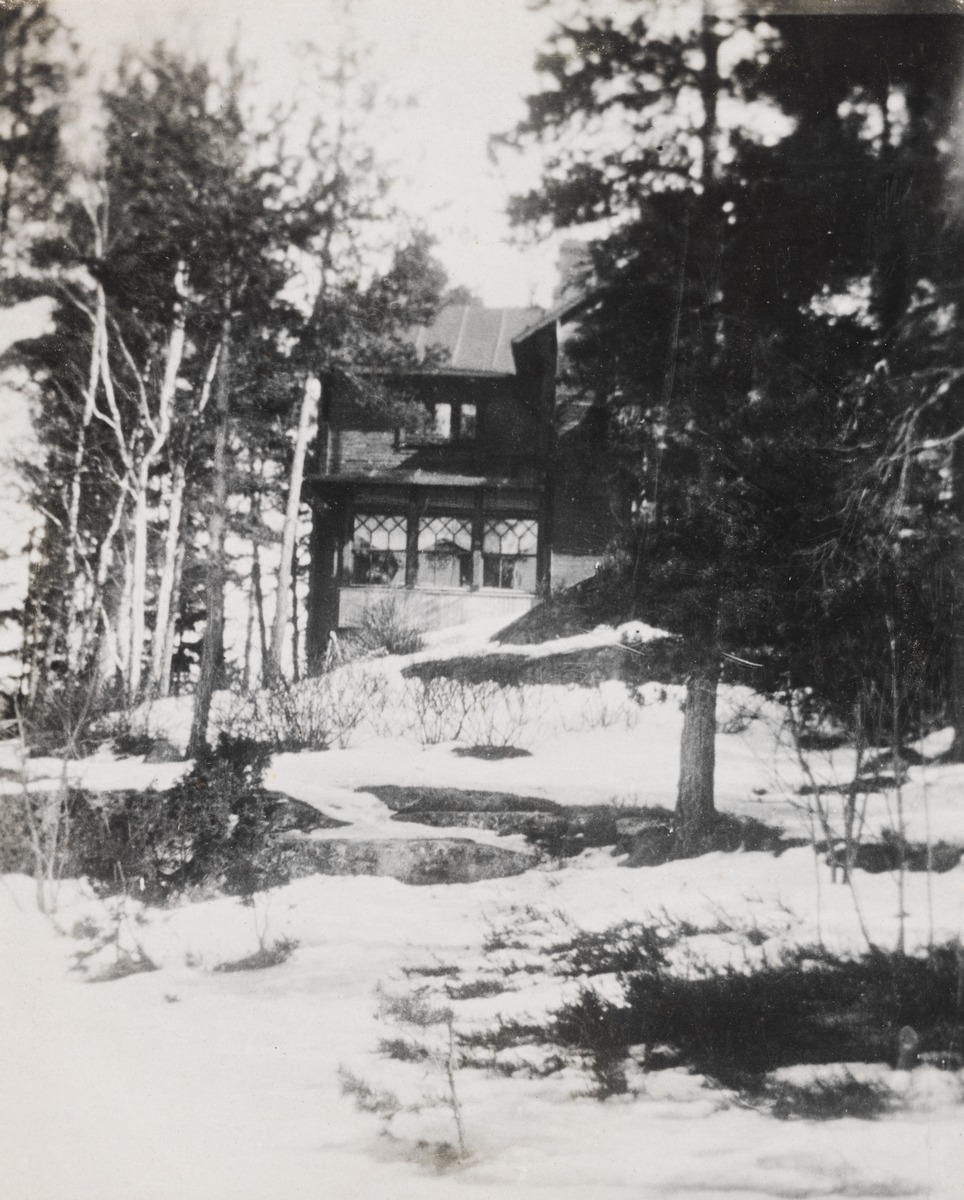
Trollebon huvila Rajasaaressa talvella.
sisällön kuvaus: Maasto ympärillä on kallioista ja metsäistä, maa on osittain lumen peitossa. Huvila oli Nuorten Naisten Kristillisen Yhdistyksen (NNKY) käytössä. mustavalkoinen
Ajankohta: kuvausaika: noin 1915
Paikka: Suomi, Uusimaa, Helsinki, Töölö Helsinki, Taka-Töölö Helsinki, Rajasaari, Trollebo
Aiheet: Kristliga Föreningen av Unga Kvinnor - Nuorten Naisten Kristillinen Yhdistys, saaret, kalliot, järjestötoiminta, huvilat, puurakennukset, männyt, suomalaismetsät, varvut, talvi, lumipeite, islands, rocks (landforms), organisational activities, villas, wooden buildings, pines, Finnskog areas, sprigs, winter, snow cover, öar, klippor, organisationsverksamhet, sommarvillor, träbyggnader, tallar (släkte), finnmarker, risväxter, vinter, snötäcke